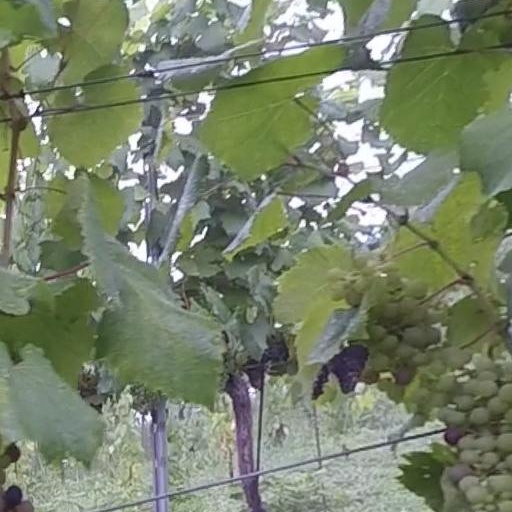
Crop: grape